Environmental policy of the Stephen Harper government

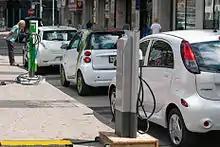
Several electric cars charging in downtown Toronto. From farthest to closest, a Nissan Leaf, a Smart ED, and a Mitsubishi i MiEV.

In 2012, the Conservative government revised the Canadian Environmental Assessment Act, reducing its scope to facilitate the approval of projects that would contribute to economic growth. The number of agencies who could conduct environmental reviews was reduced from 40 to three, and approximately 3000 assessments were cancelled due to the reduction in purview. These revisions raised concern among the opposition and environmental groups, who stated the revisions reduced the government’s responsibility towards the environment, “gutting Canada's environmental assessment process.”